Cultural depictions of Mary, Queen of Scots

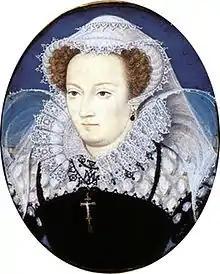
"Mary Queen of Scotts" ("c." 1578), by Nicholas Hilliard, depicts Queen Mary in captivity. She was a regular topic of 19th century European opera.

The subject of Mary, Queen of Scots was a common one in 19th century opera. Usually, the operas dealt with the period of her life when she was being persecuted by Elizabeth I of England. Mary was considered a sympathetic character in southern Europe due to her Catholicism.